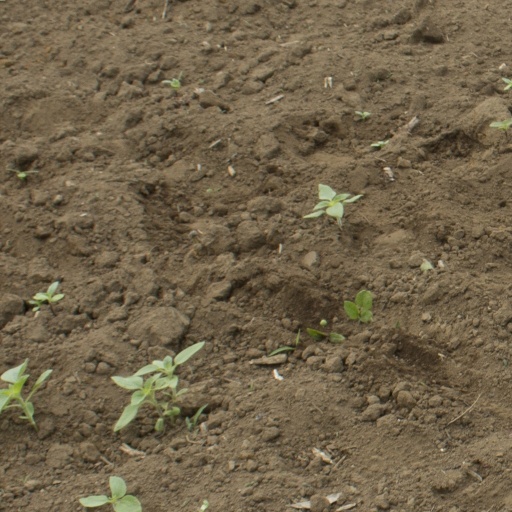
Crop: Jerusalem artichoke